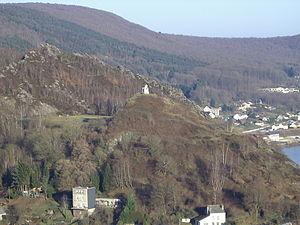
Bogny sur Meuse site Les quatre fils Aymon
Bayard est un cheval-fée légendaire de robe baie, issu de nombreuses chansons de geste du Moyen Âge chrétien. Les plus anciennes versions remontent au XIIᵉ siècle, et figurent parmi les histoires les plus populaires jusqu'au XIXᵉ siècle. Ces textes, surtout celui des Quatre Fils Aymon, lui attribuent des qualités magiques et une origine surnaturelle : fils d'un dragon et d'une serpente, Bayard est libéré d'une île volcanique par l'enchanteur Maugis. Le roi Charlemagne le donne à Renaud de Montauban, l'aîné des quatre fils Aymon. Renommé pour sa force et son intelligence, Bayard a le pouvoir de porter les quatre fils sur son dos en même temps, pour leur permettre d'échapper à la colère du roi. Livré à Charlemagne en gage de paix, il est jeté au fond du Rhin avec une meule autour du cou. Bayard parvient à s'échapper et, selon la légende, continue depuis à errer dans la forêt ardennaise, d'où retentit son hennissement à chaque solstice d'été.
La liste des sites classés des Ardennes présente les sites naturels classés du département des Ardennes.
Bogny-sur-Meuse est une commune française, située dans le département des Ardennes en région Grand Est. Issue de la fusion des communes de Château-Regnault, Braux et Levrezy au 1ᵉʳ janvier 1967, Bogny-sur-Meuse est connue pour ses sites liés à la légende médiévale des quatre fils Aymon, comme l'Ermitage, la statue du cheval Bayard et les quatre pics symbolisant les quatre frères. Dans le Massif ardennais, la commune s'étend en longueur le long des rives de la Meuse.